PL-12

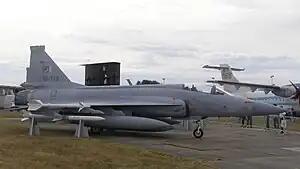
A model of an export version of the PL-12, SD-10A, (bottom-left corner) with a Pakistan Air Force JF-17 on display at the Farnborough Airshow 2010.

Development of the PL-12 (SD-10) began in 1997. The first public information on the PL-12 then called the SD-10 emerged in 2001. Development was assisted by Vympel NPO and of Russia. Liang Xiaogeng is believed to have been the chief designer. Four successful test firings were made in 2004. The missile entered People's Liberation Army Air Force (PLAAF) service in 2005.